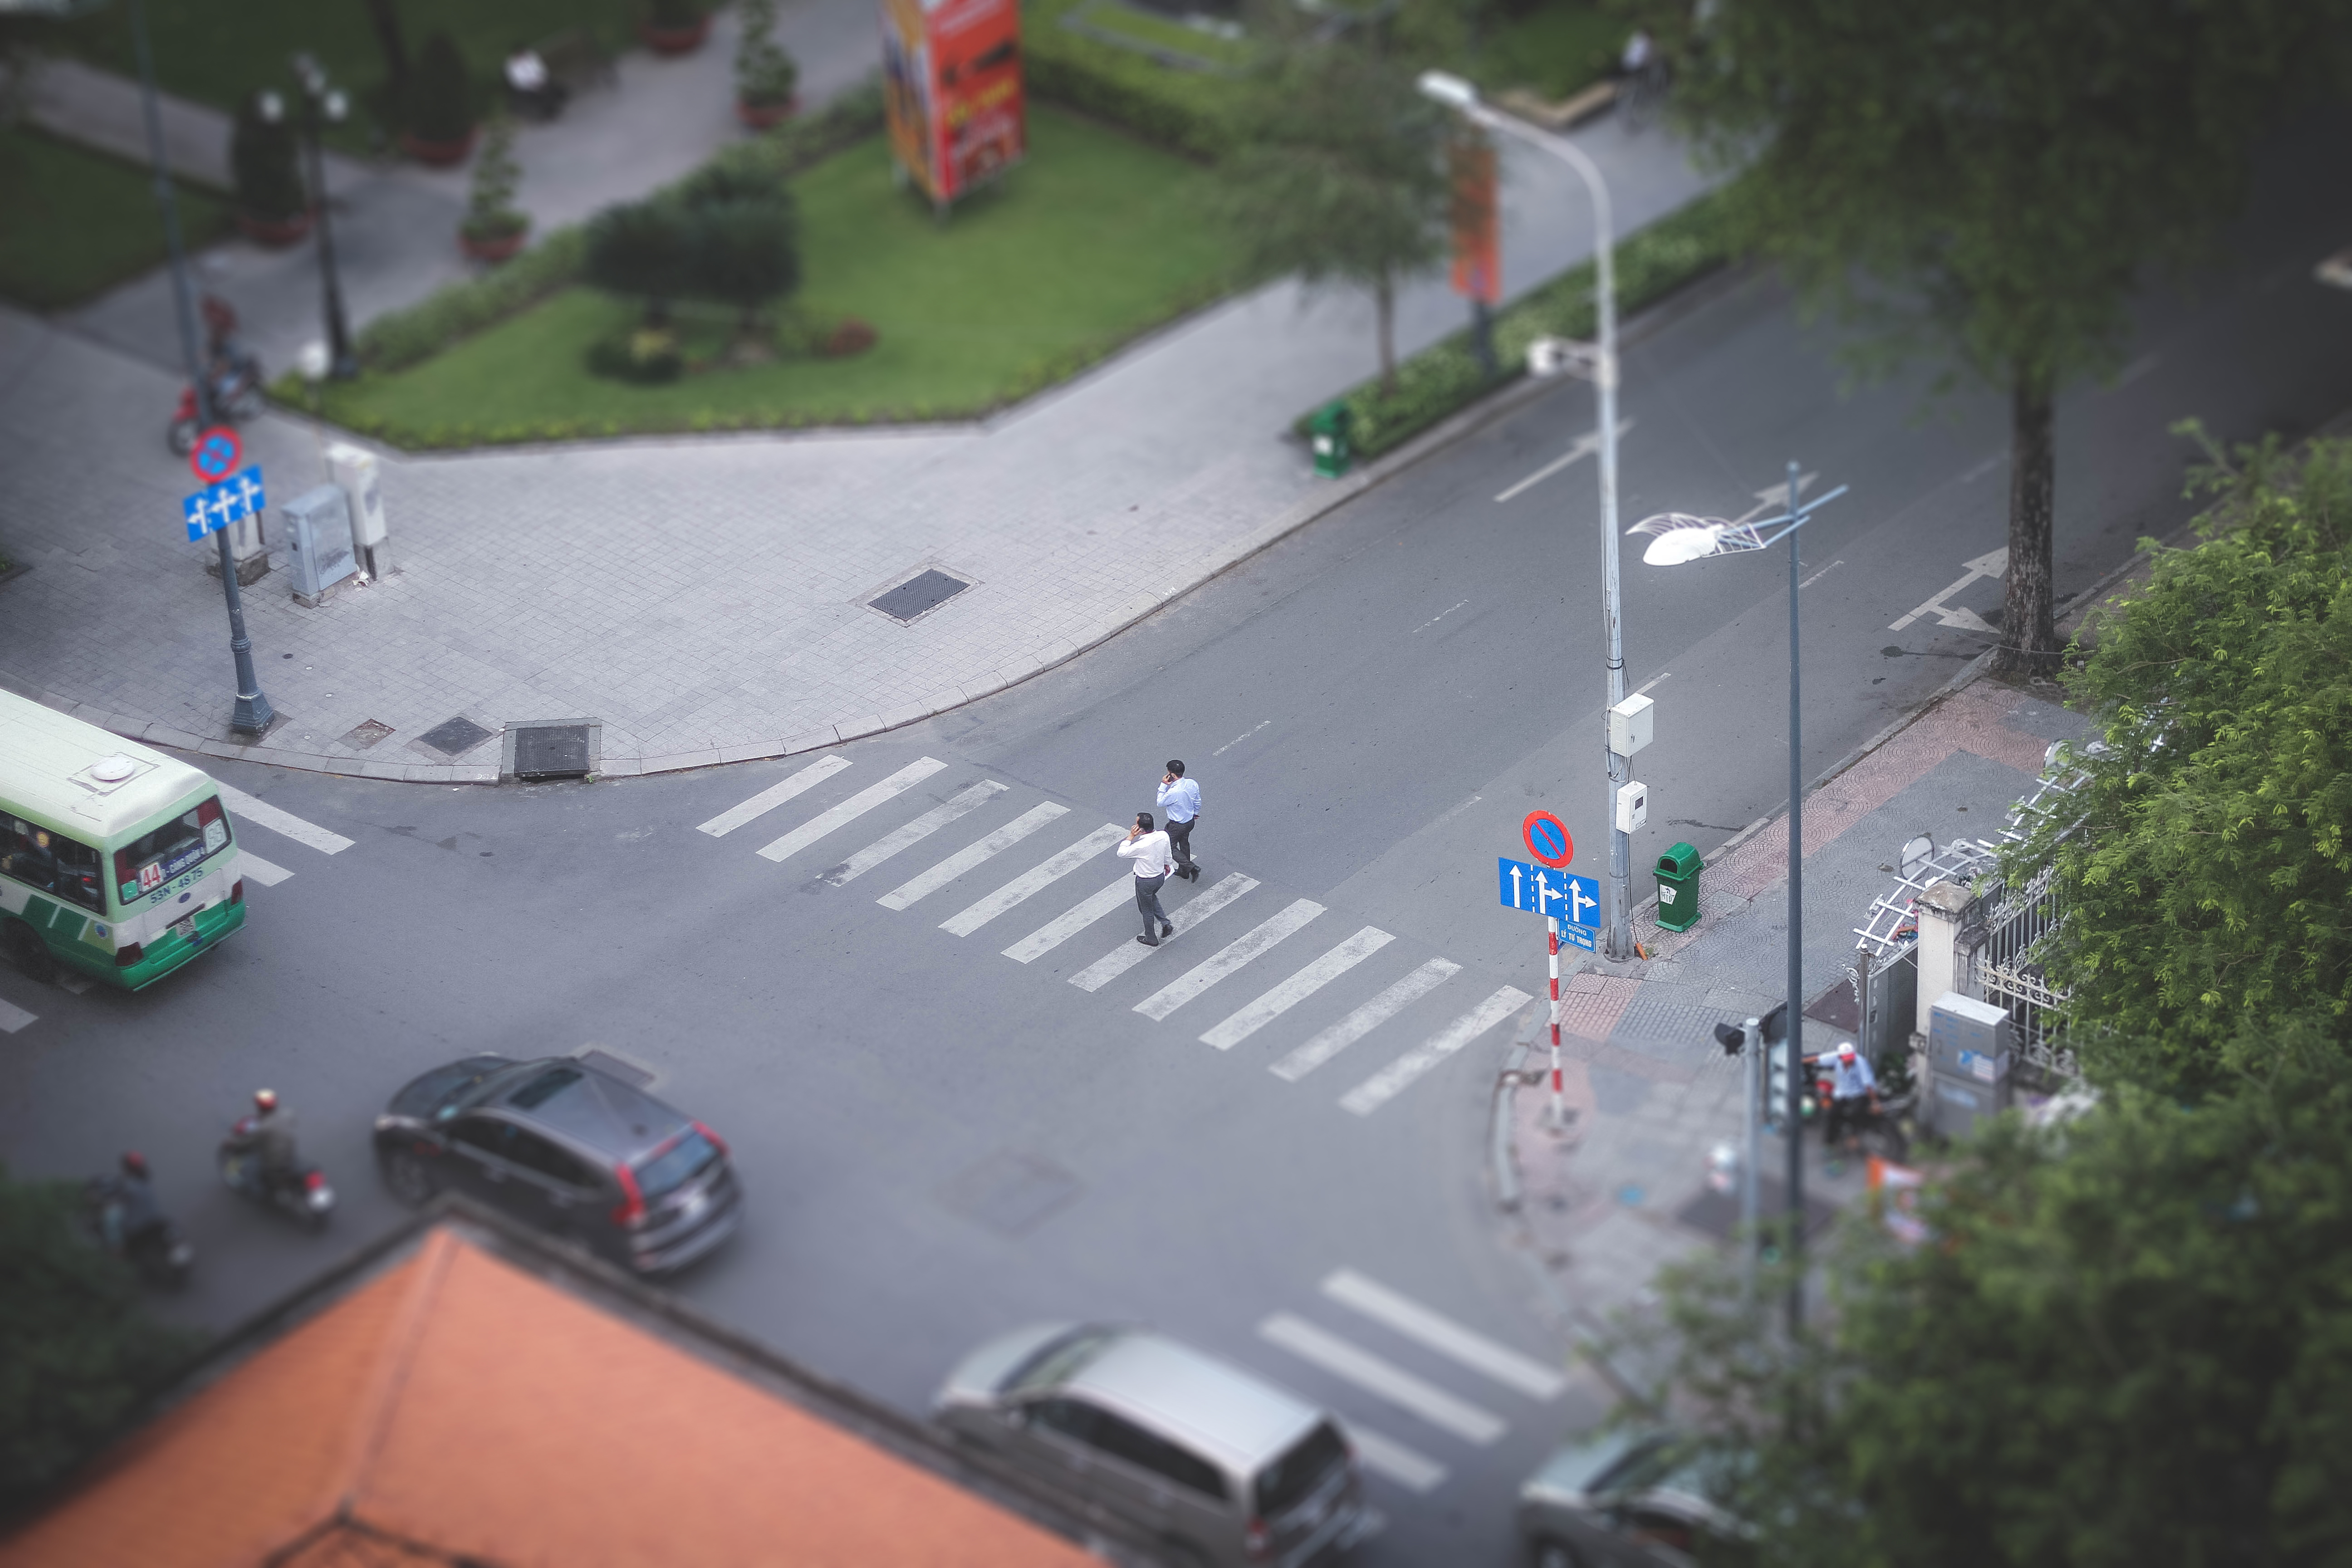
man, landscape, pedestrian, blur, people, road, traffic, street, building, city, travel, environment, vehicle, intersection, signage, lane, trees, outdoors, lamppost, daylight, infrastructure, cars, motorist, transportation system, high angle shot